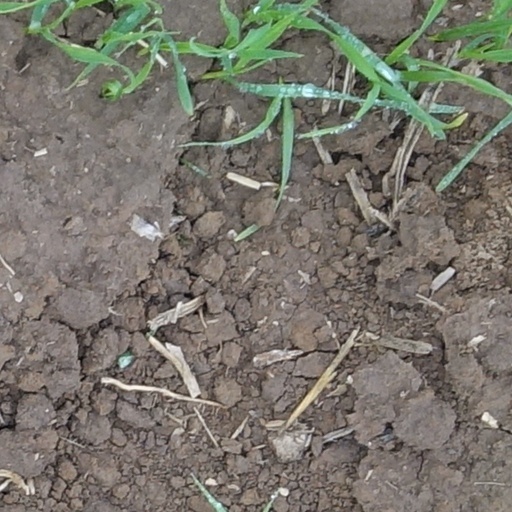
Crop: wheat